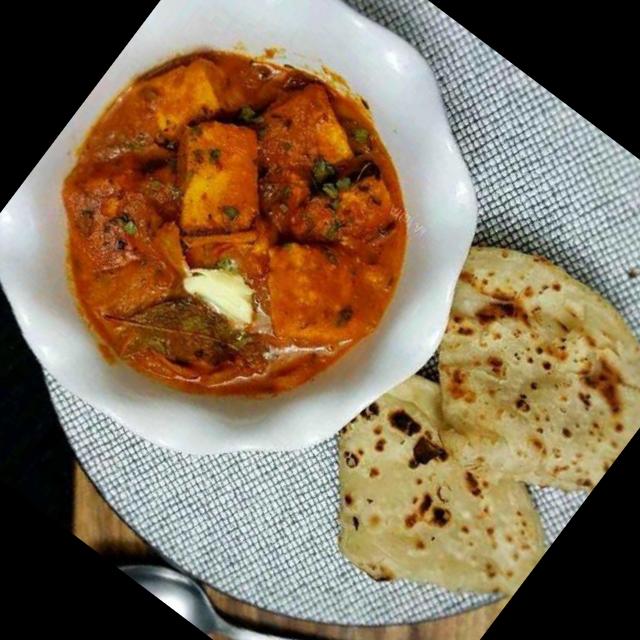
Dish: chapati